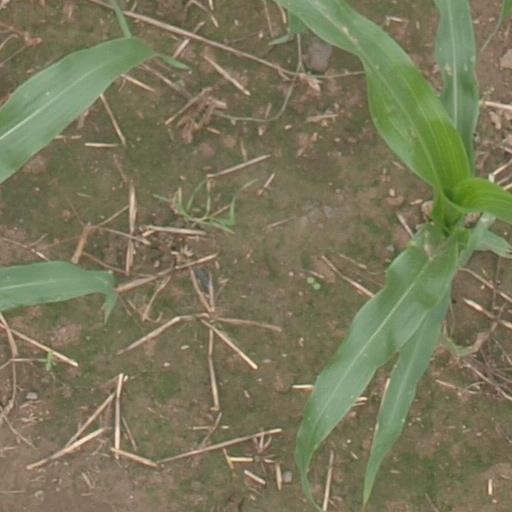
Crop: maize; corn